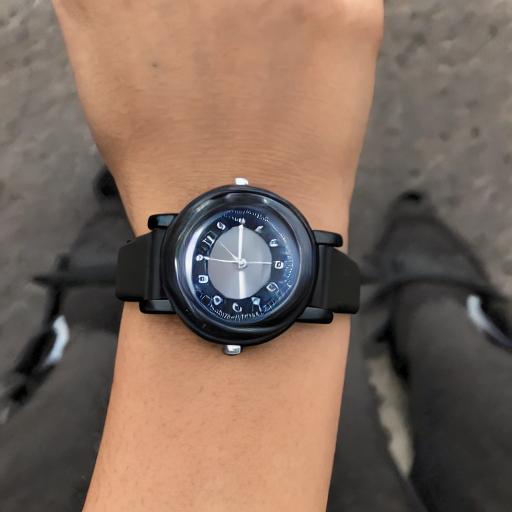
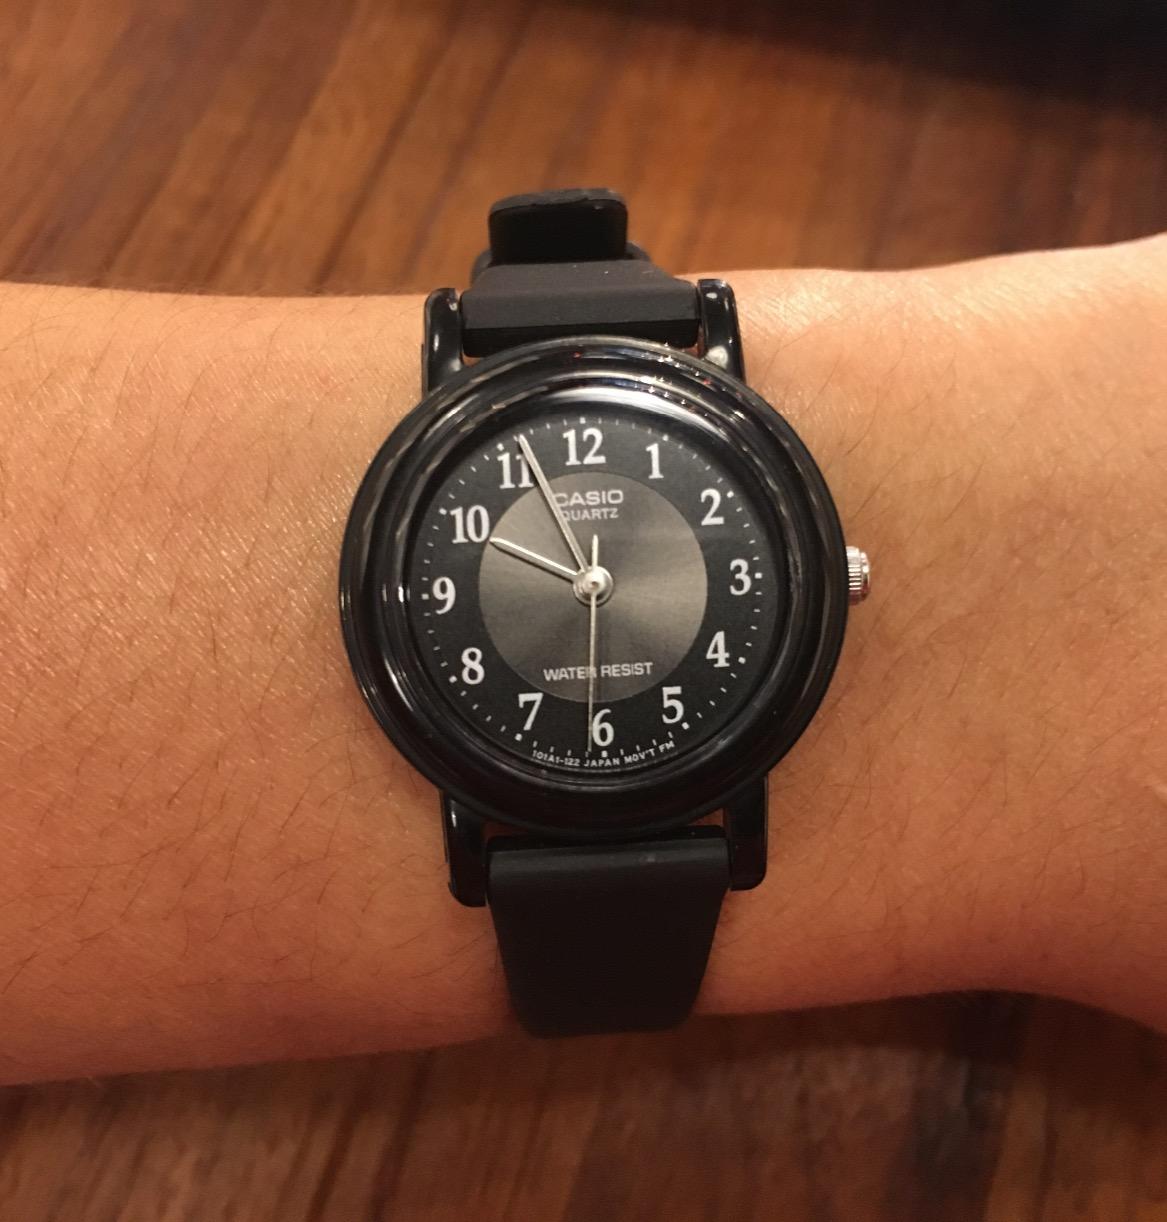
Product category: accessories_watch
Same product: no